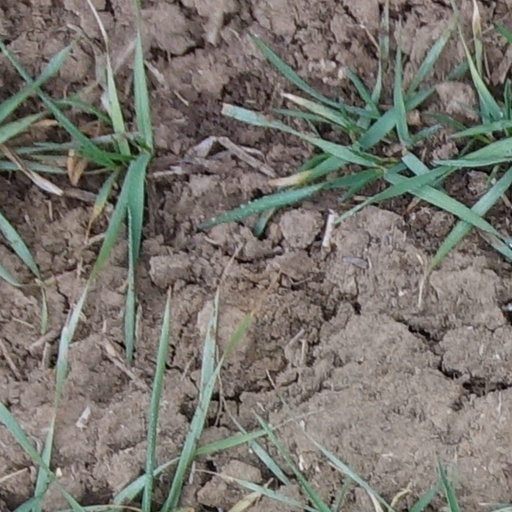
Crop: wheat